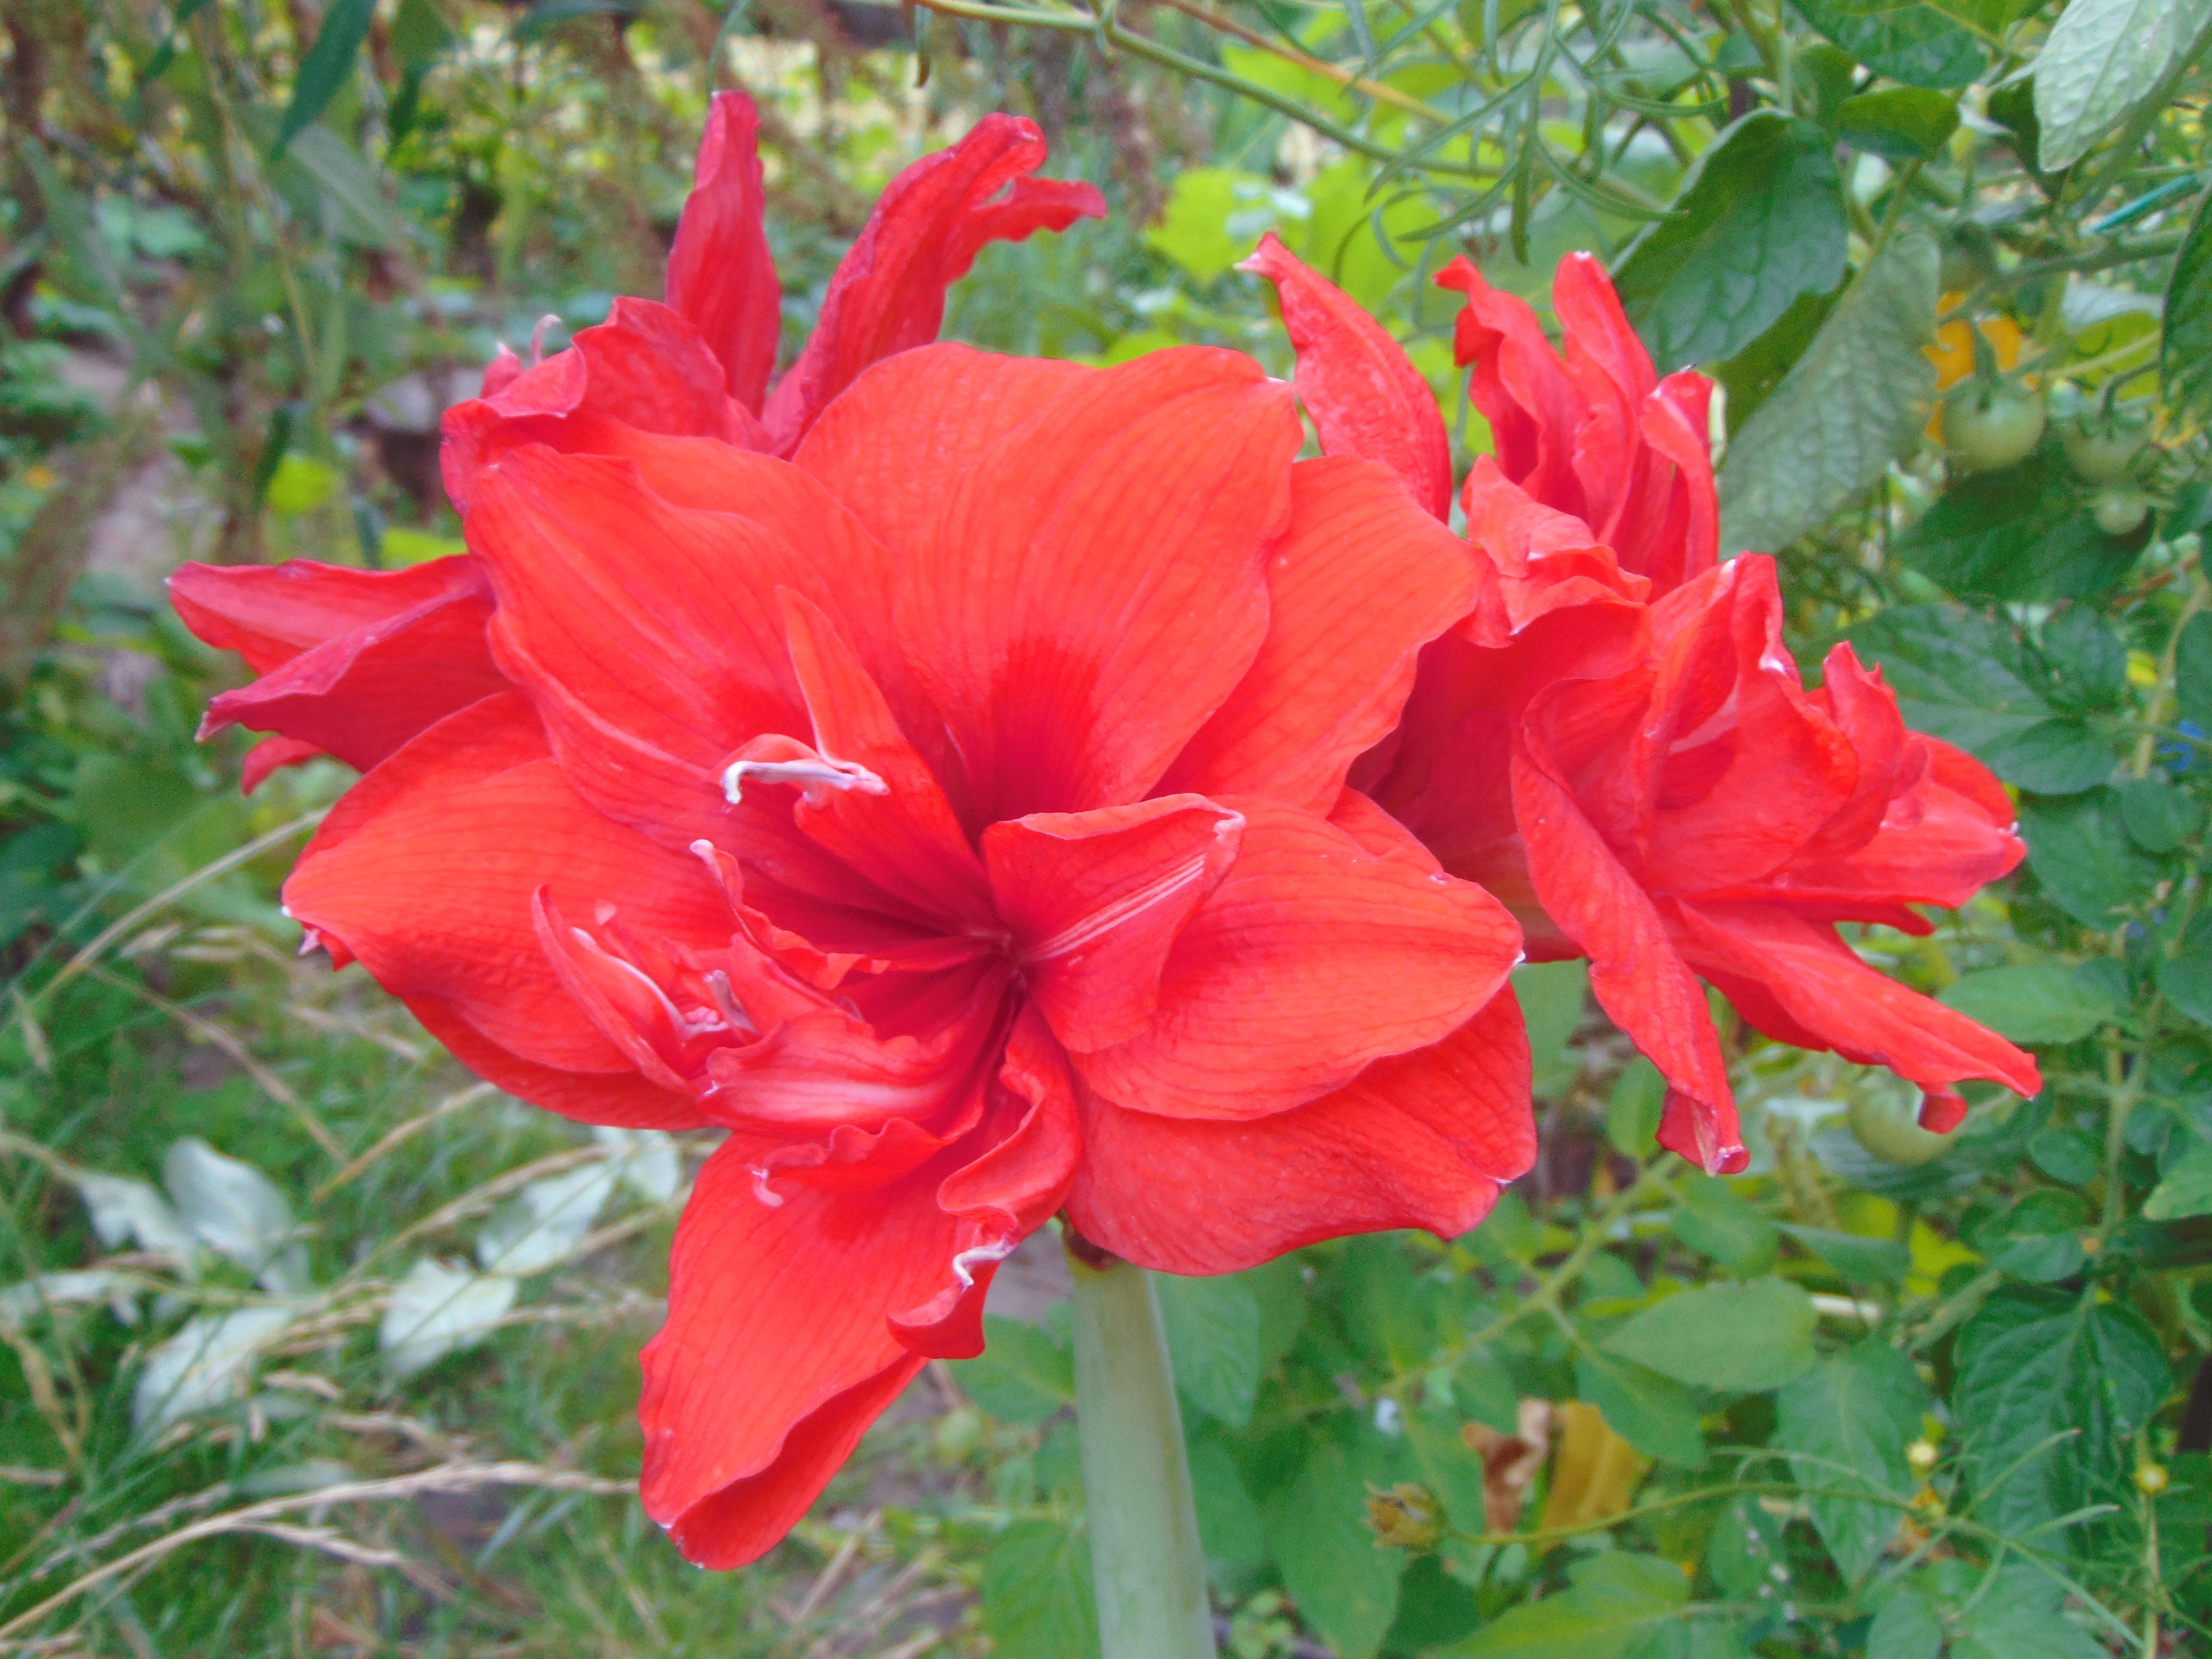
Amarallis, red, summer, flower, flowering plant, plant, petal, rose family, malvales, wildflower, amaryllis family